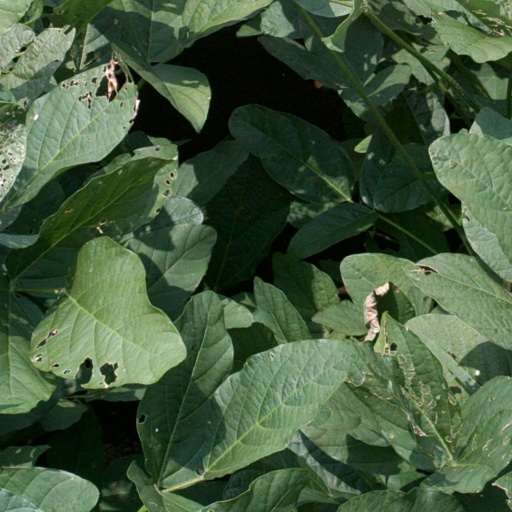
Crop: soybean